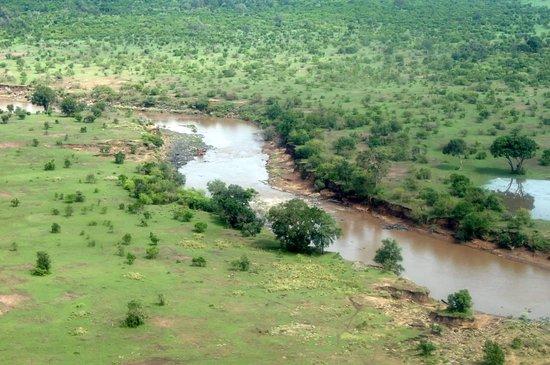
Mandhari ya asili yenye mto unaopita katikati ya eneo lenye nyasi na miti ya kijani, maji ya mto yakiwa na rangi ya kahawia kutokana na matope au udongo wa eneo hilo, ikiashiria mmomonyoko au mabadiliko ya msimu. Mazingira haya tulivu yanaonyesha utajiri wa ekolojia na uwepo wa vyanzo vya maji vinavyosaidia mimea, wanyama na jamii zinazozunguka eneo hilo.